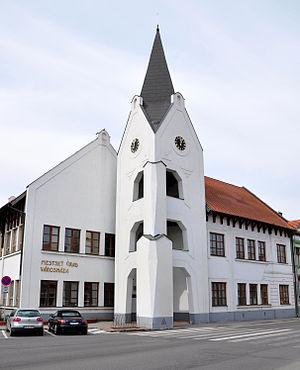
Dunajská Streda, littéralement « Mercredi danubien » est une ville de la région de Trnava dans le sud-ouest de la Slovaquie. Elle compte 23 490 habitants, dont environ 79,8 % de Hongrois et 15,3 % de Slovaques.